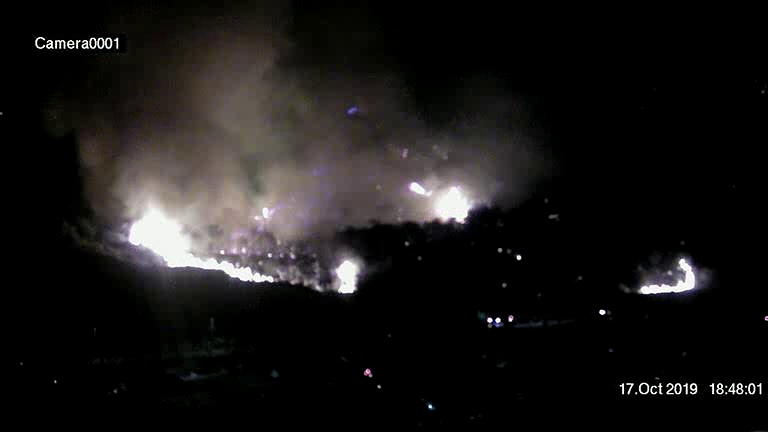
Fire: yes
Smoke: yes